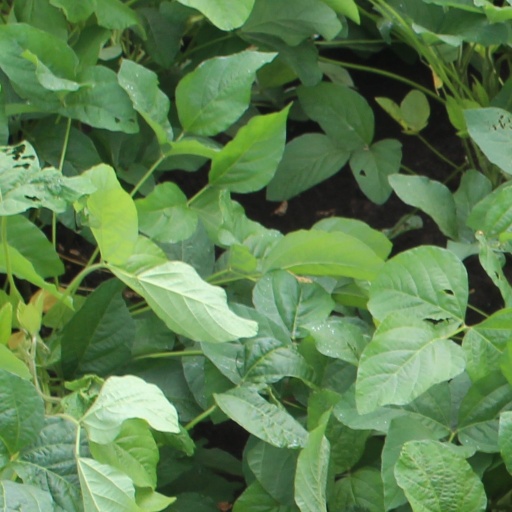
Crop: soybean